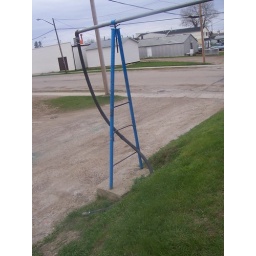
A house running off the water tower. This is right by the fire station in Beiseker